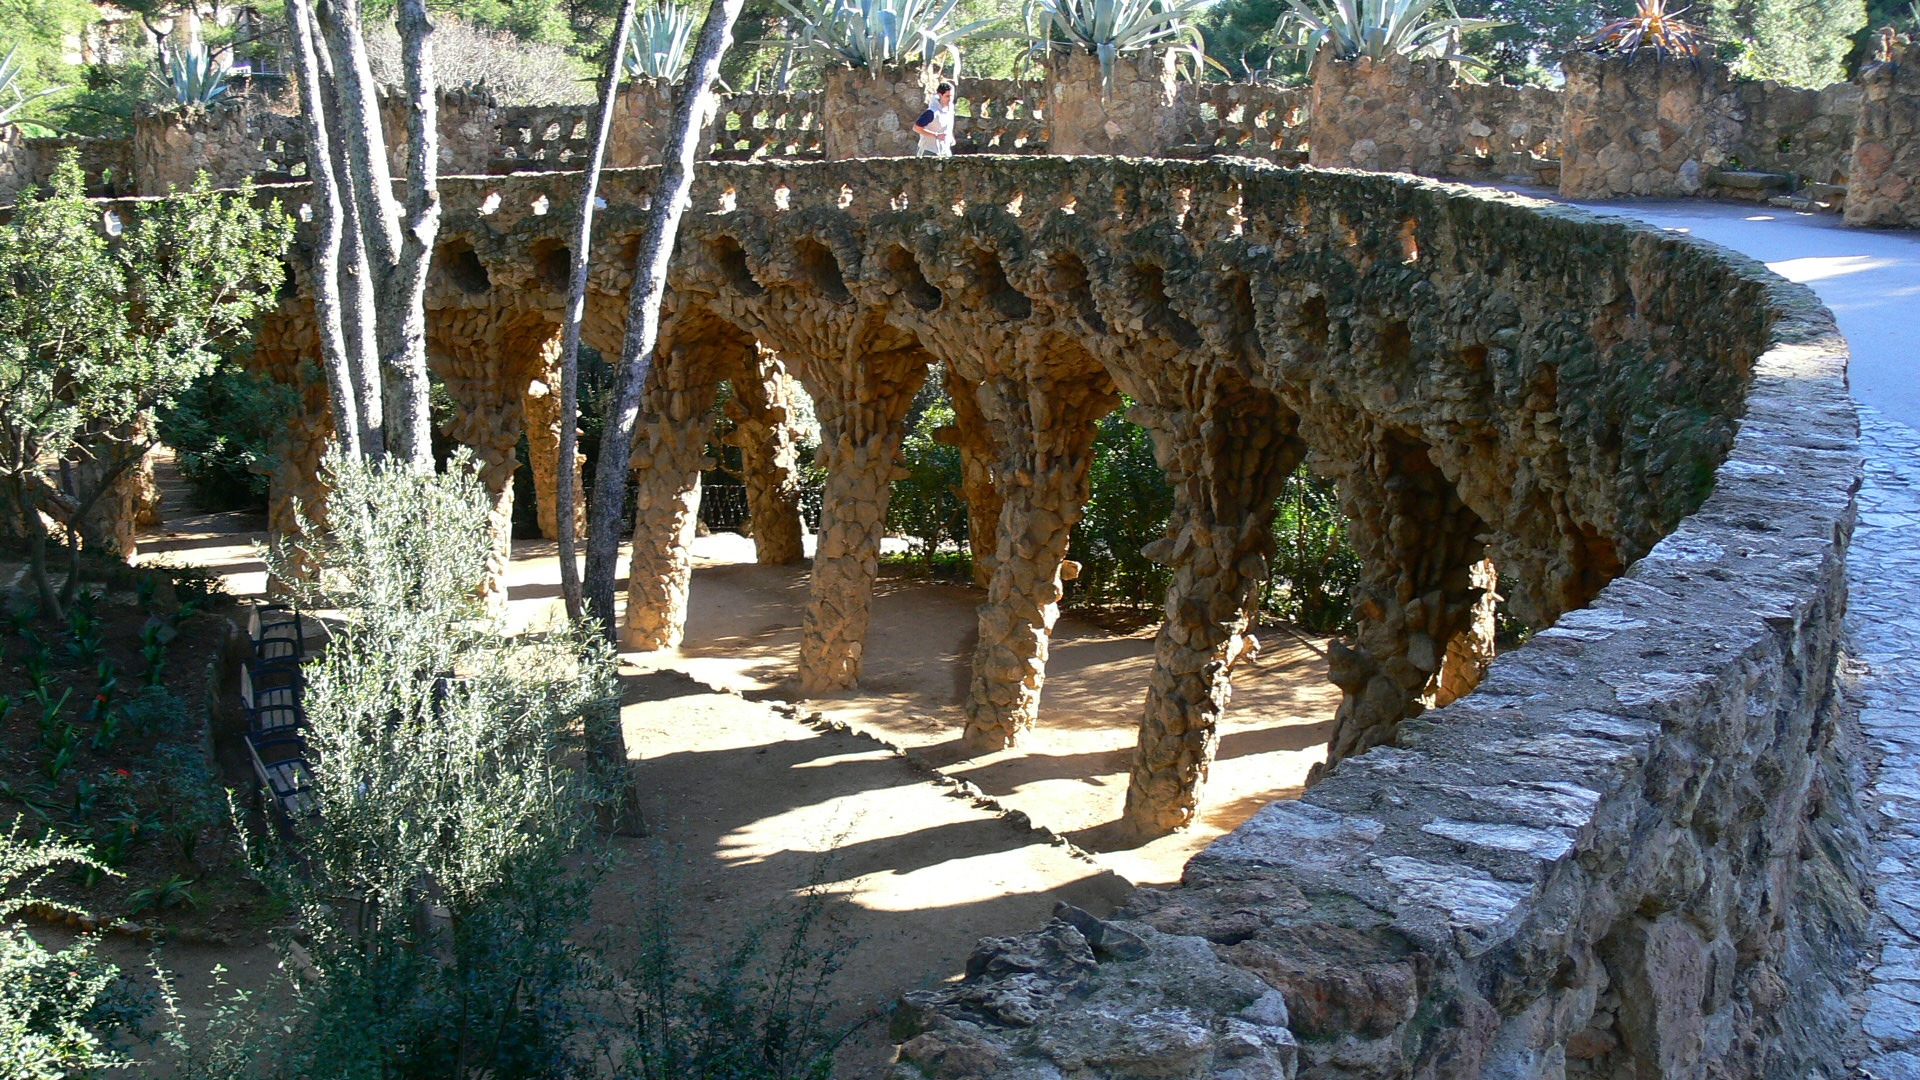
tree, architecture, structure, building, city, ancient, landmark, historic, tourism, barcelona, weathered, sculpture, design, spanish, architecture design, sagrada familia, park guell, mountain montserrat, ancient history, woody plant